10th Anniversary Acoustic World Tour

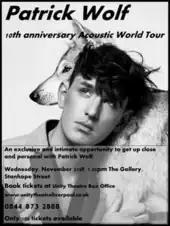
Promotional poster for the tour

The 10th Anniversary Acoustic World Tour was a 2012–13 worldwide concert tour by English singer-songwriter Patrick Wolf.